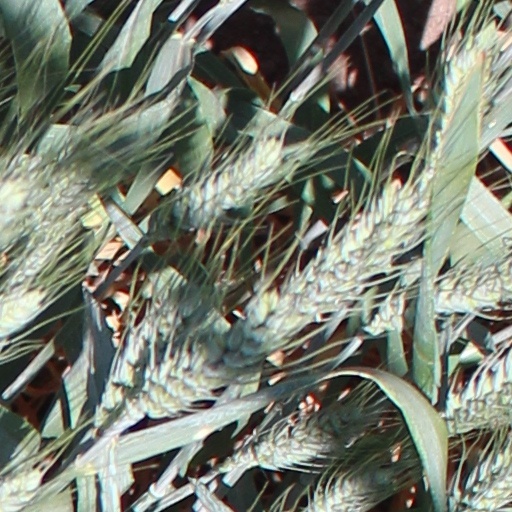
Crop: wheat